Townsville City, Queensland

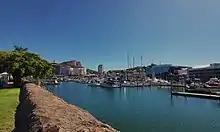
The Marina and Castle Hill

Townsville City is home to many regional offices of government organisations as well as many private companies, serving as a hub for northern Queensland. There has been extensive construction in the city centre over the last 20 years. As of 2020 some new projects include Flinders Lane, a new home for the Australian Taxation Office and recently completed is the Queensland Country Bank Stadium that opened 29 February 2020 with a concert by Elton John. In coming years new projects under construction will include new offices for the Great Barrier Reef Marine Park Authority, a new access stairway to Castle Hill, and completion of the Townsville Courthouse upgrade.